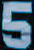
Number: 5